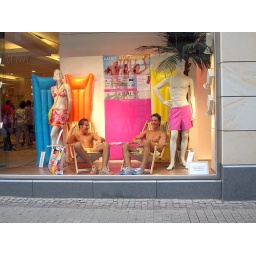
Heidelberg, male models in store window